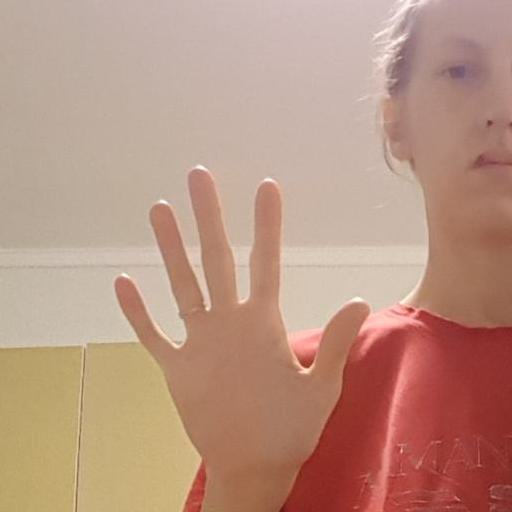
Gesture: palm